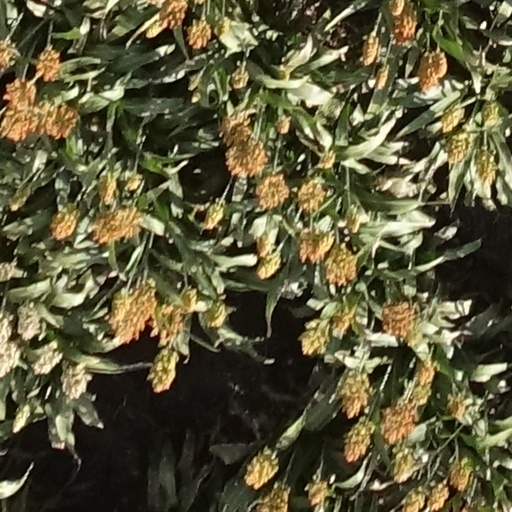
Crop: sorghum